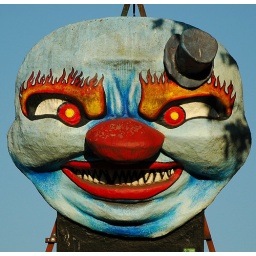
This is an attention getter.... some punk club / bar I saw in Seattle. THAT face is on the roof.